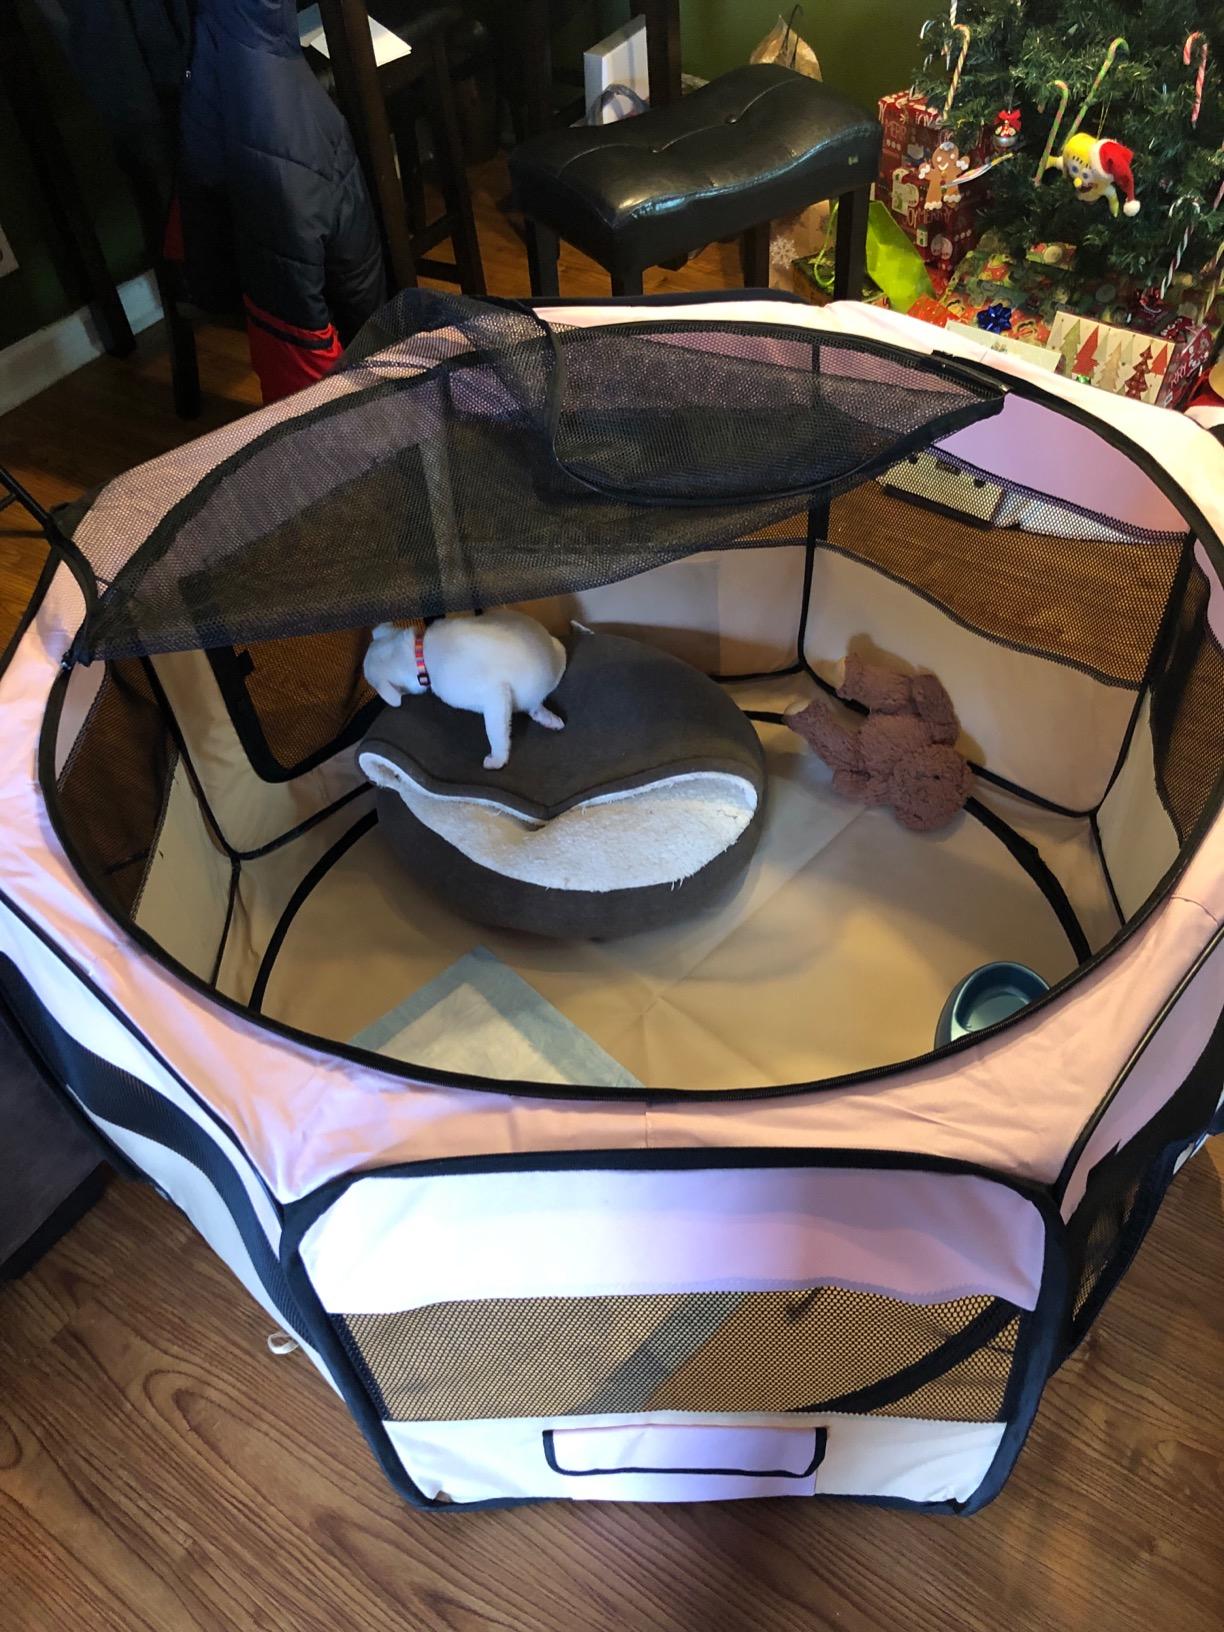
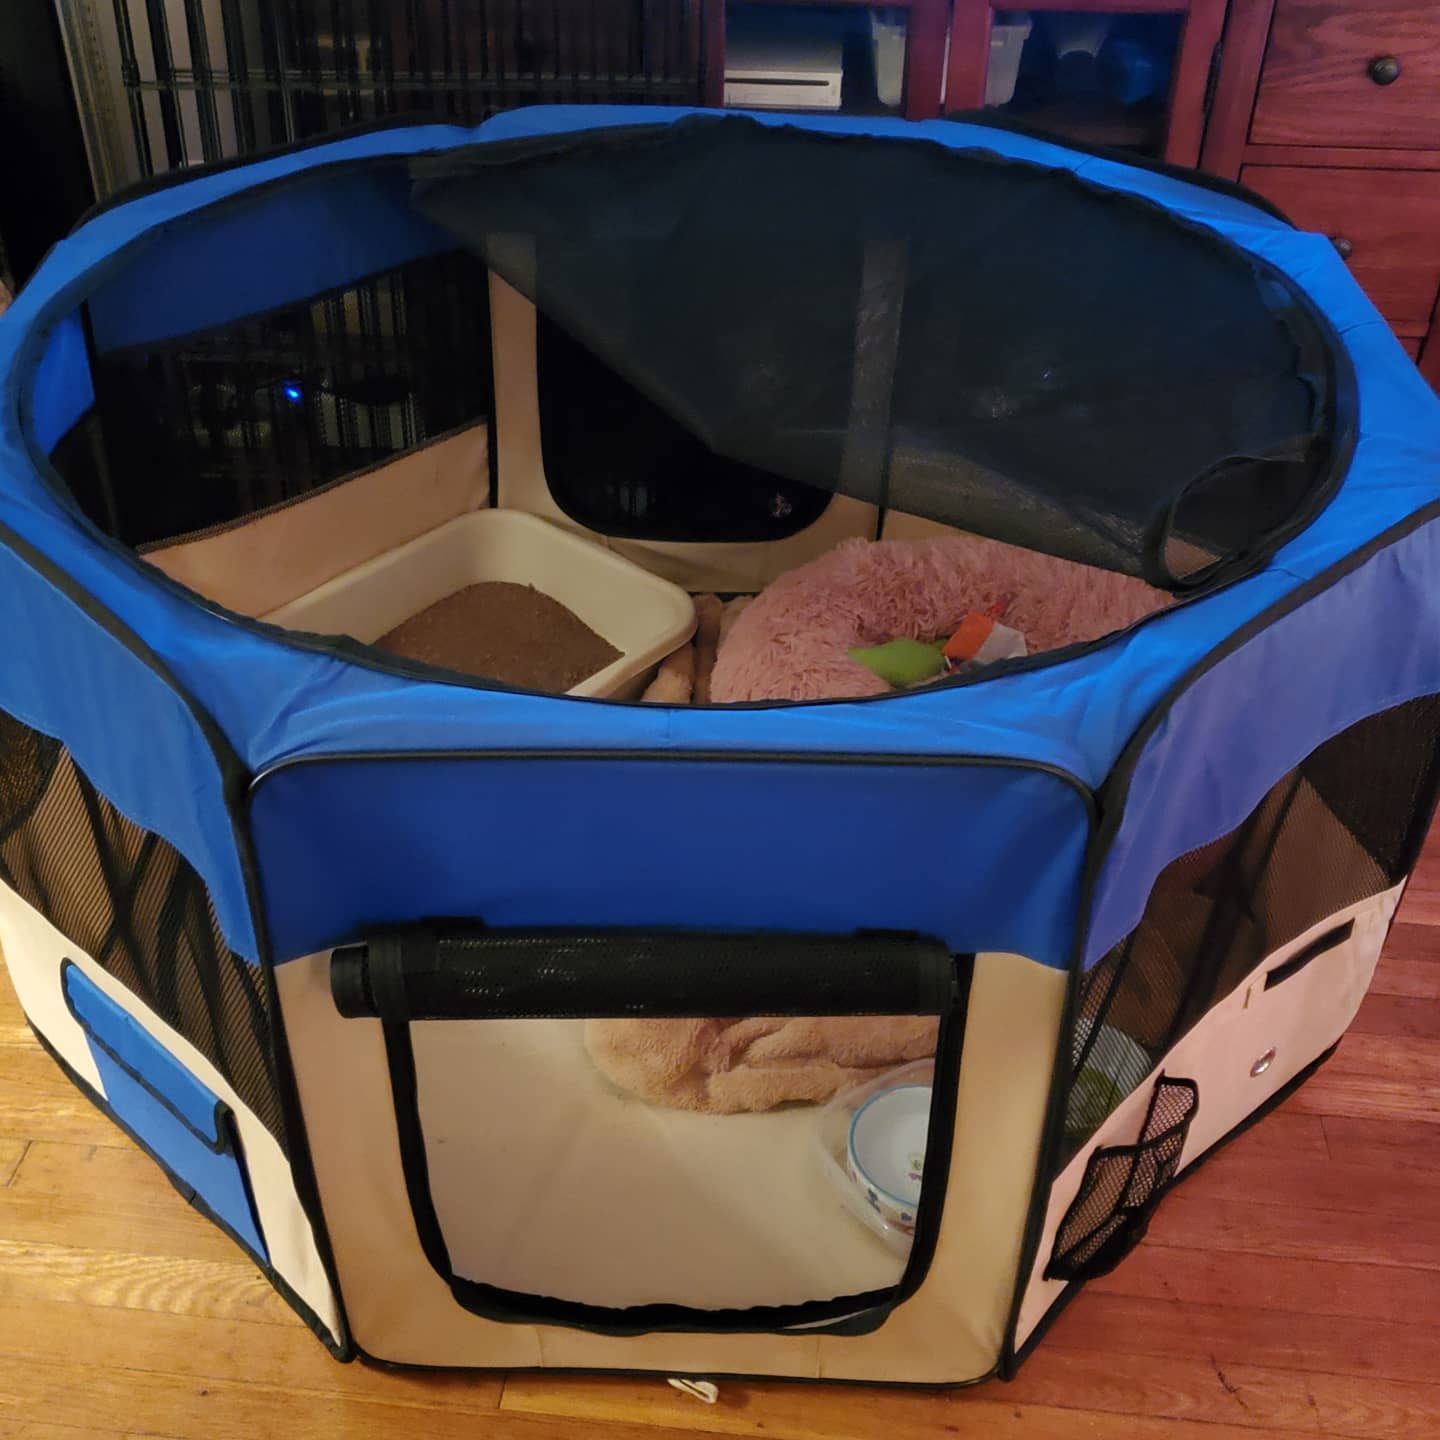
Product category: items_kennel
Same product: no